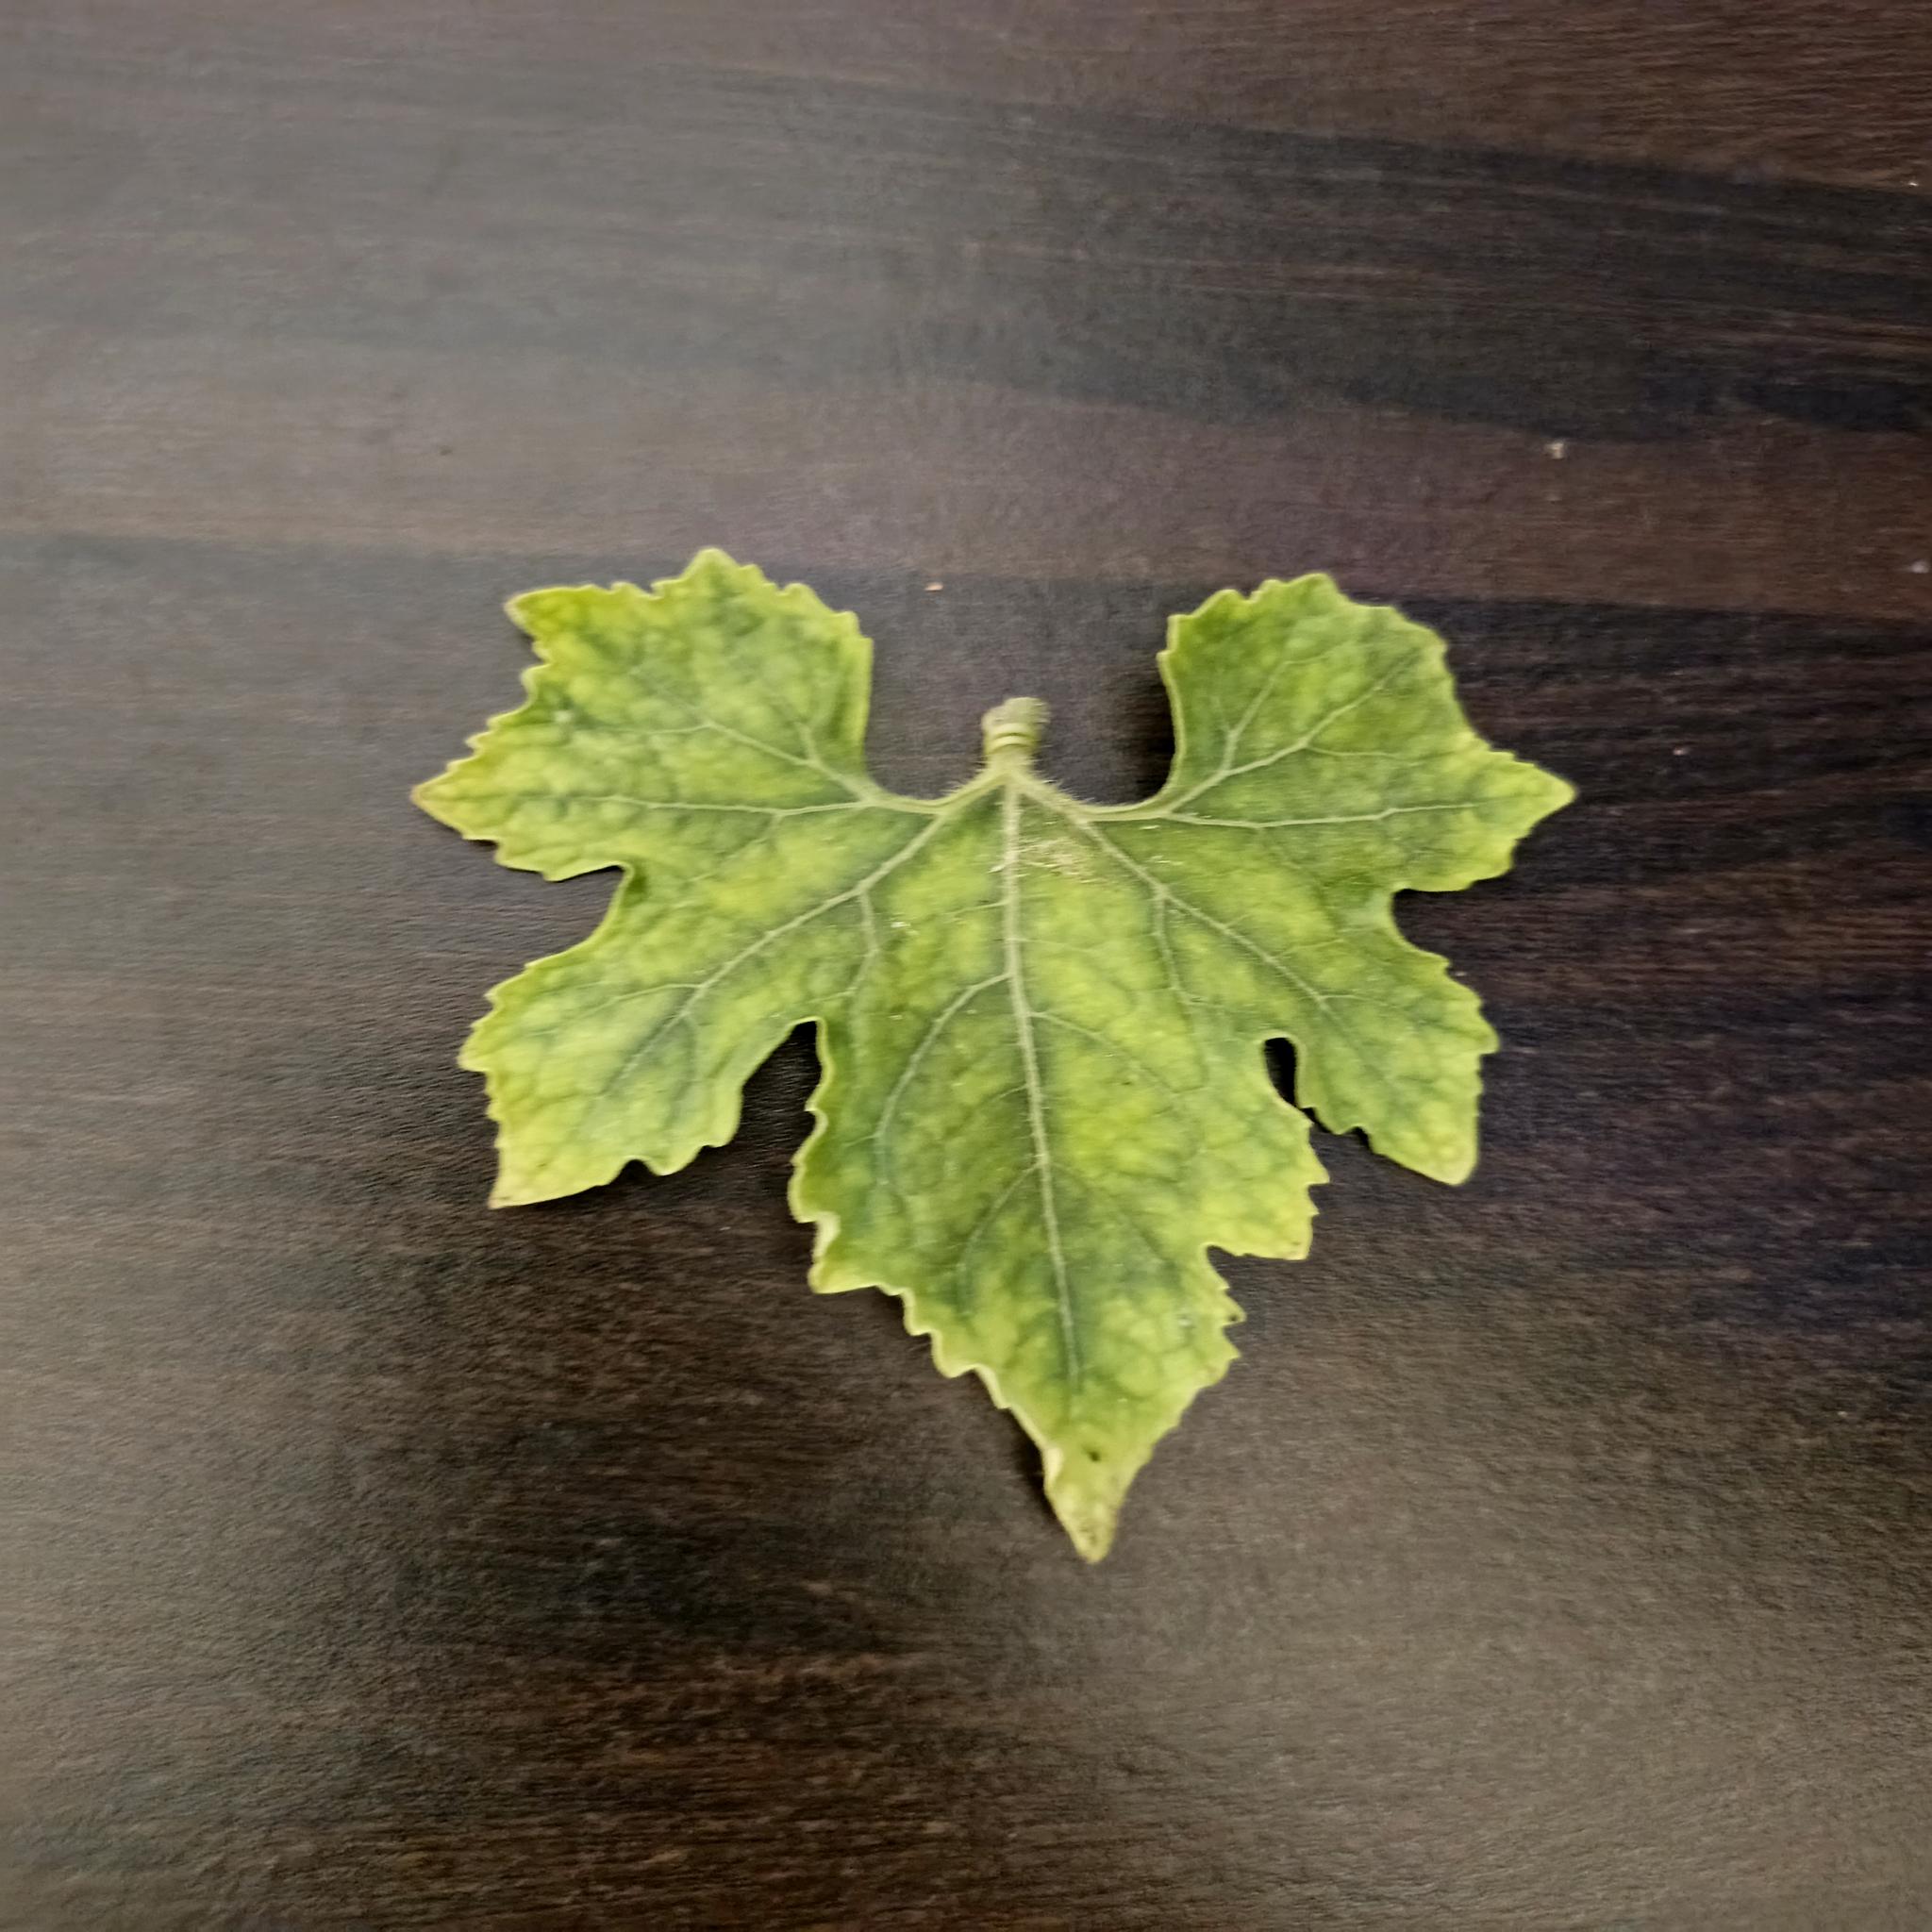
Label: Downy mildew